Samuel French, Inc.

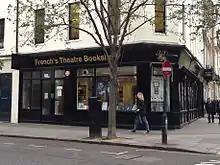
French's Theatre Bookshop

Samuel French was born in Massachusetts shortly after the turn of the 19th century, and began publishing "French's American Drama" in the mid-1800s in New York. French soon acquired a London dramatic publishing company founded by Thomas Hailes Lacy. French managed the London business while his son, Thomas Henry, took control of the New York operations.